A127 road

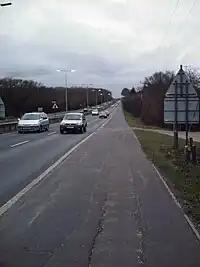
The A127 looking Eastbound (Southend-bound)

The A127, also known as the Southend Arterial Road, is a major road in Greater London and Essex, England. It was constructed as a new arterial road project in the 1920s, linking Romford with Southend-on-Sea, replacing the older A13. Formerly classified as a trunk road, it was "de-trunked" in 1997. It is known as the "Southend Arterial Road" except for part of its length in Southend-on-Sea. It is also streetlit for its whole length despite its majority coverage through rural land.